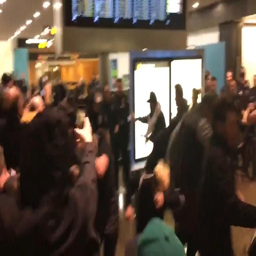
the crowd disperses after the pepper spray is deployed but many continue filming